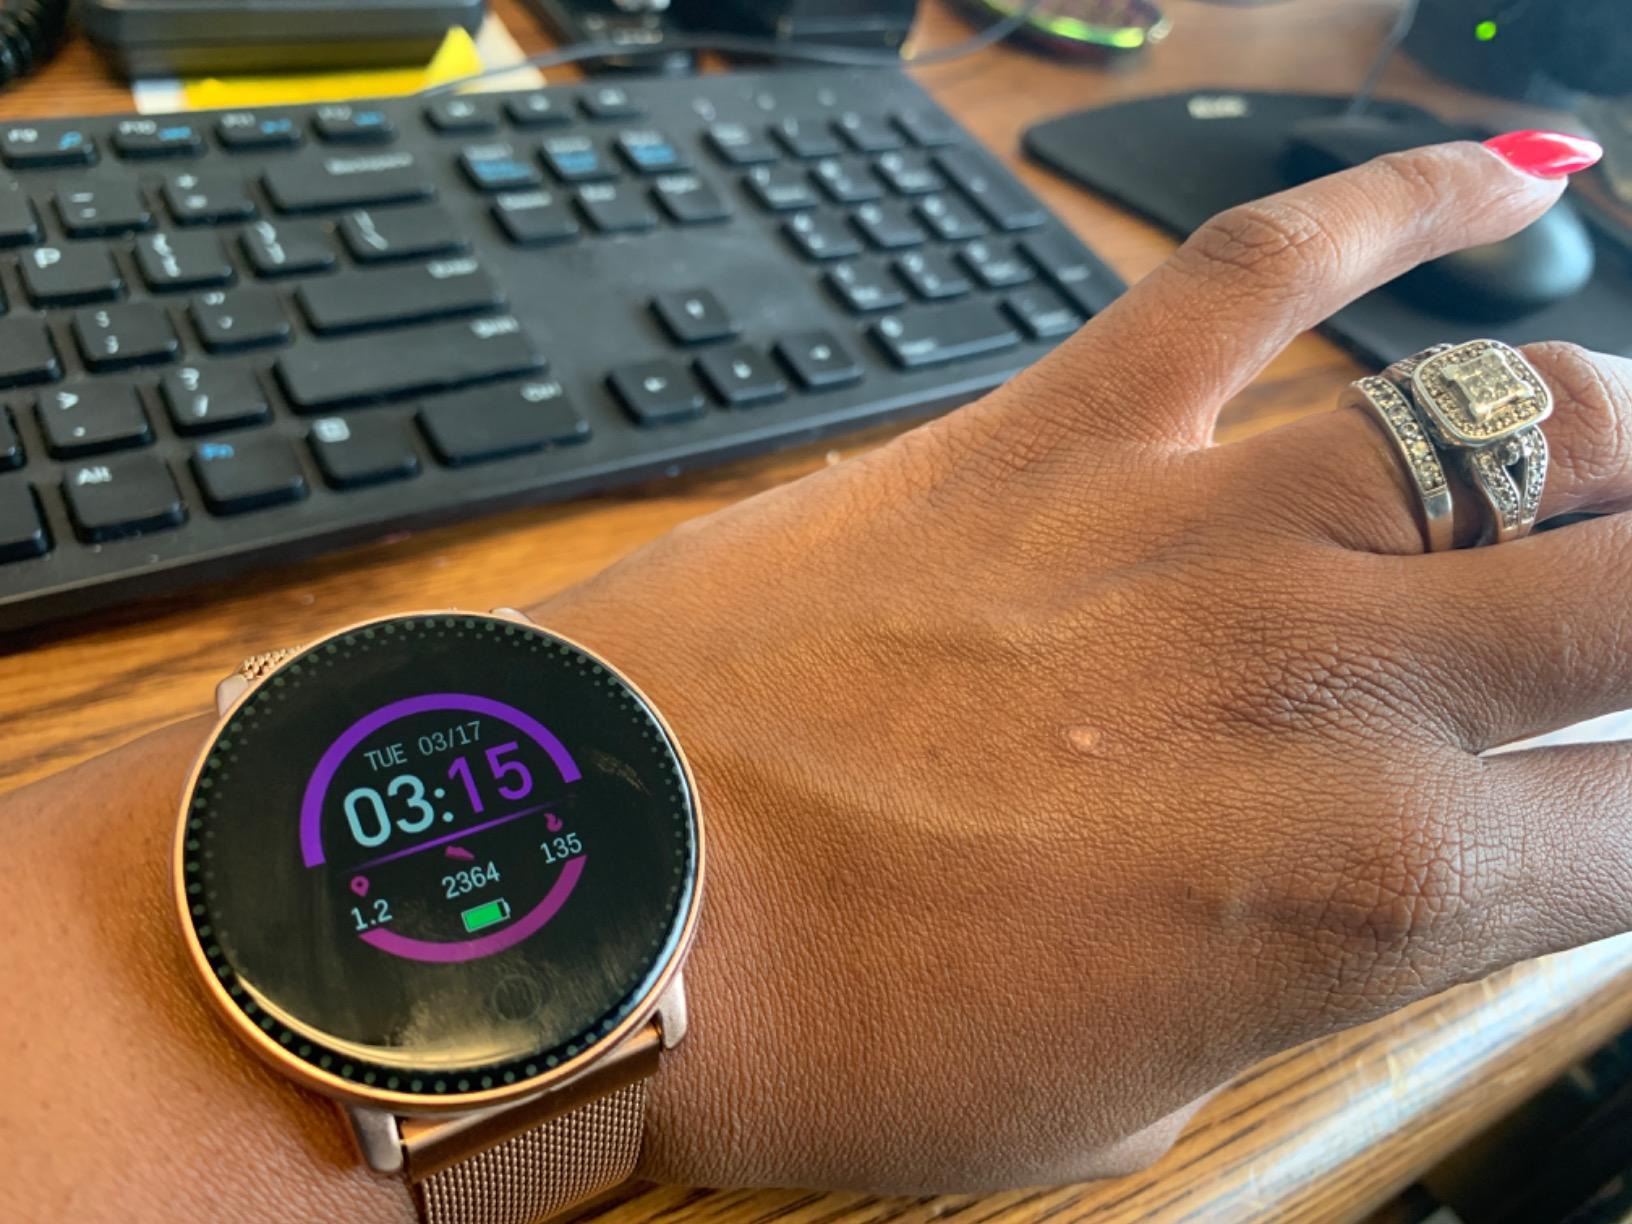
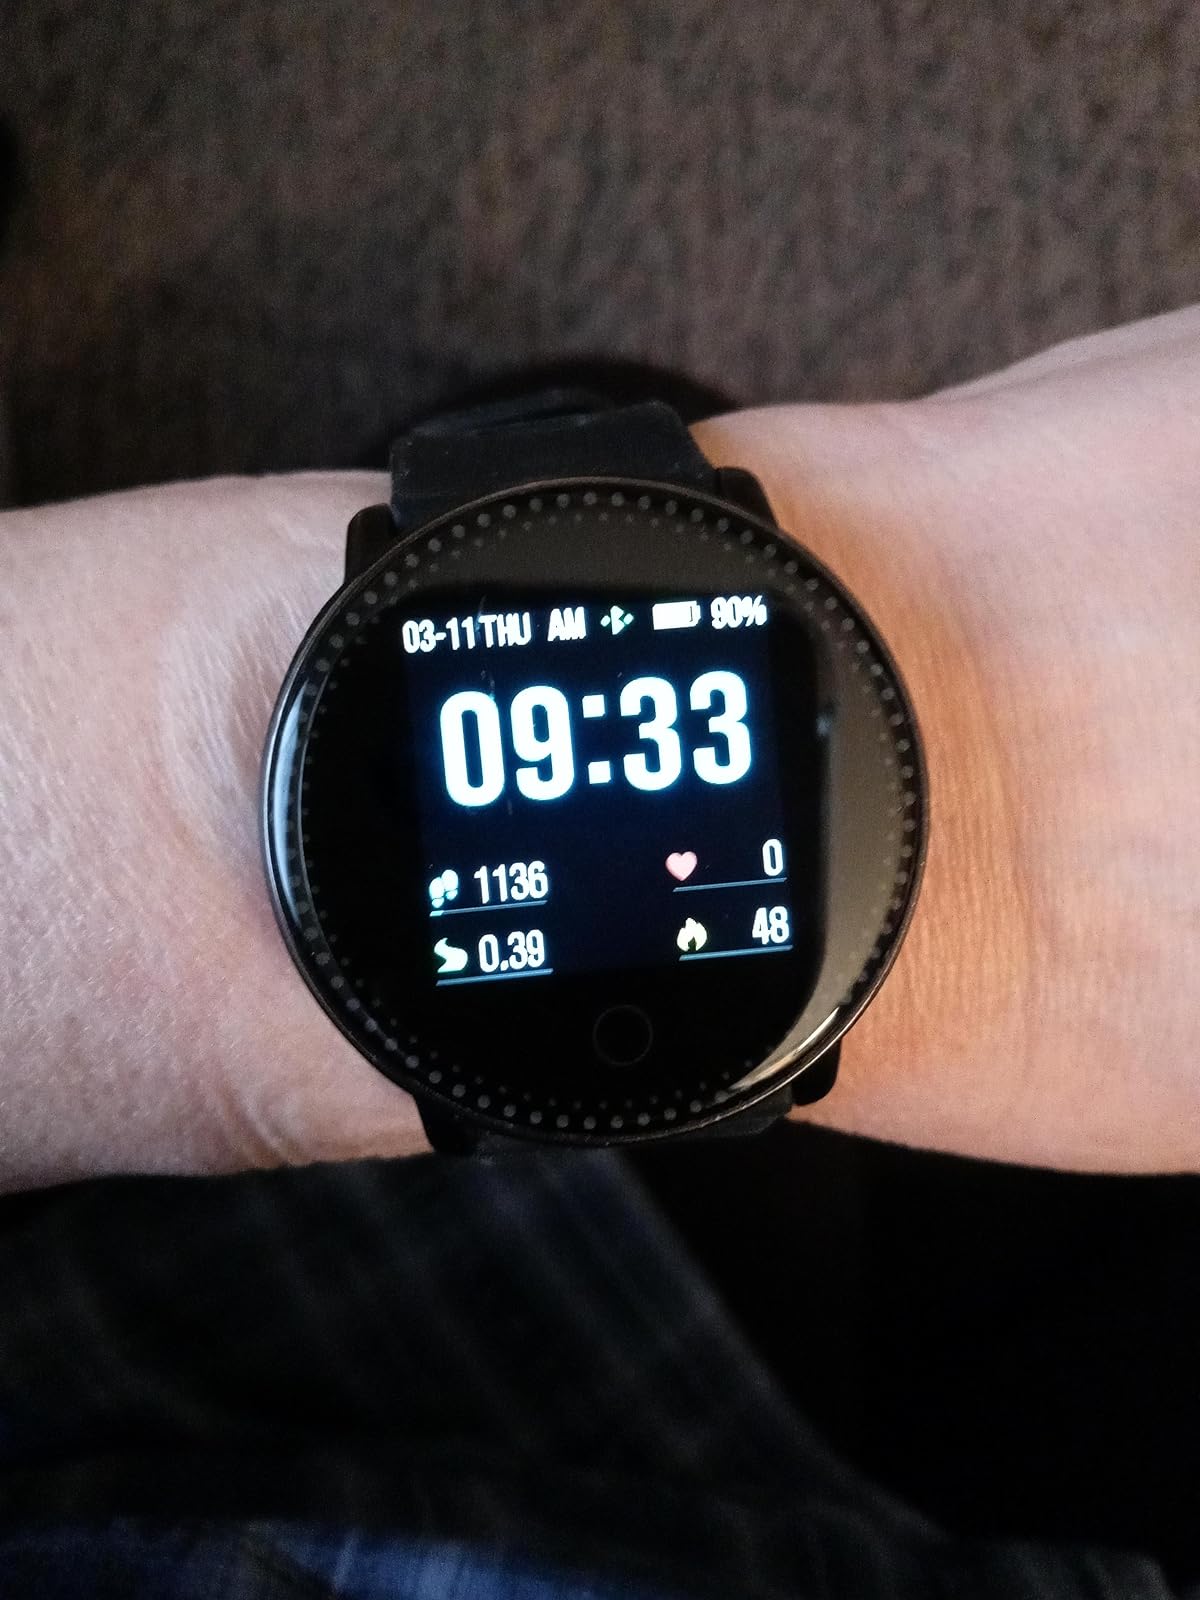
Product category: smartwatch
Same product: no